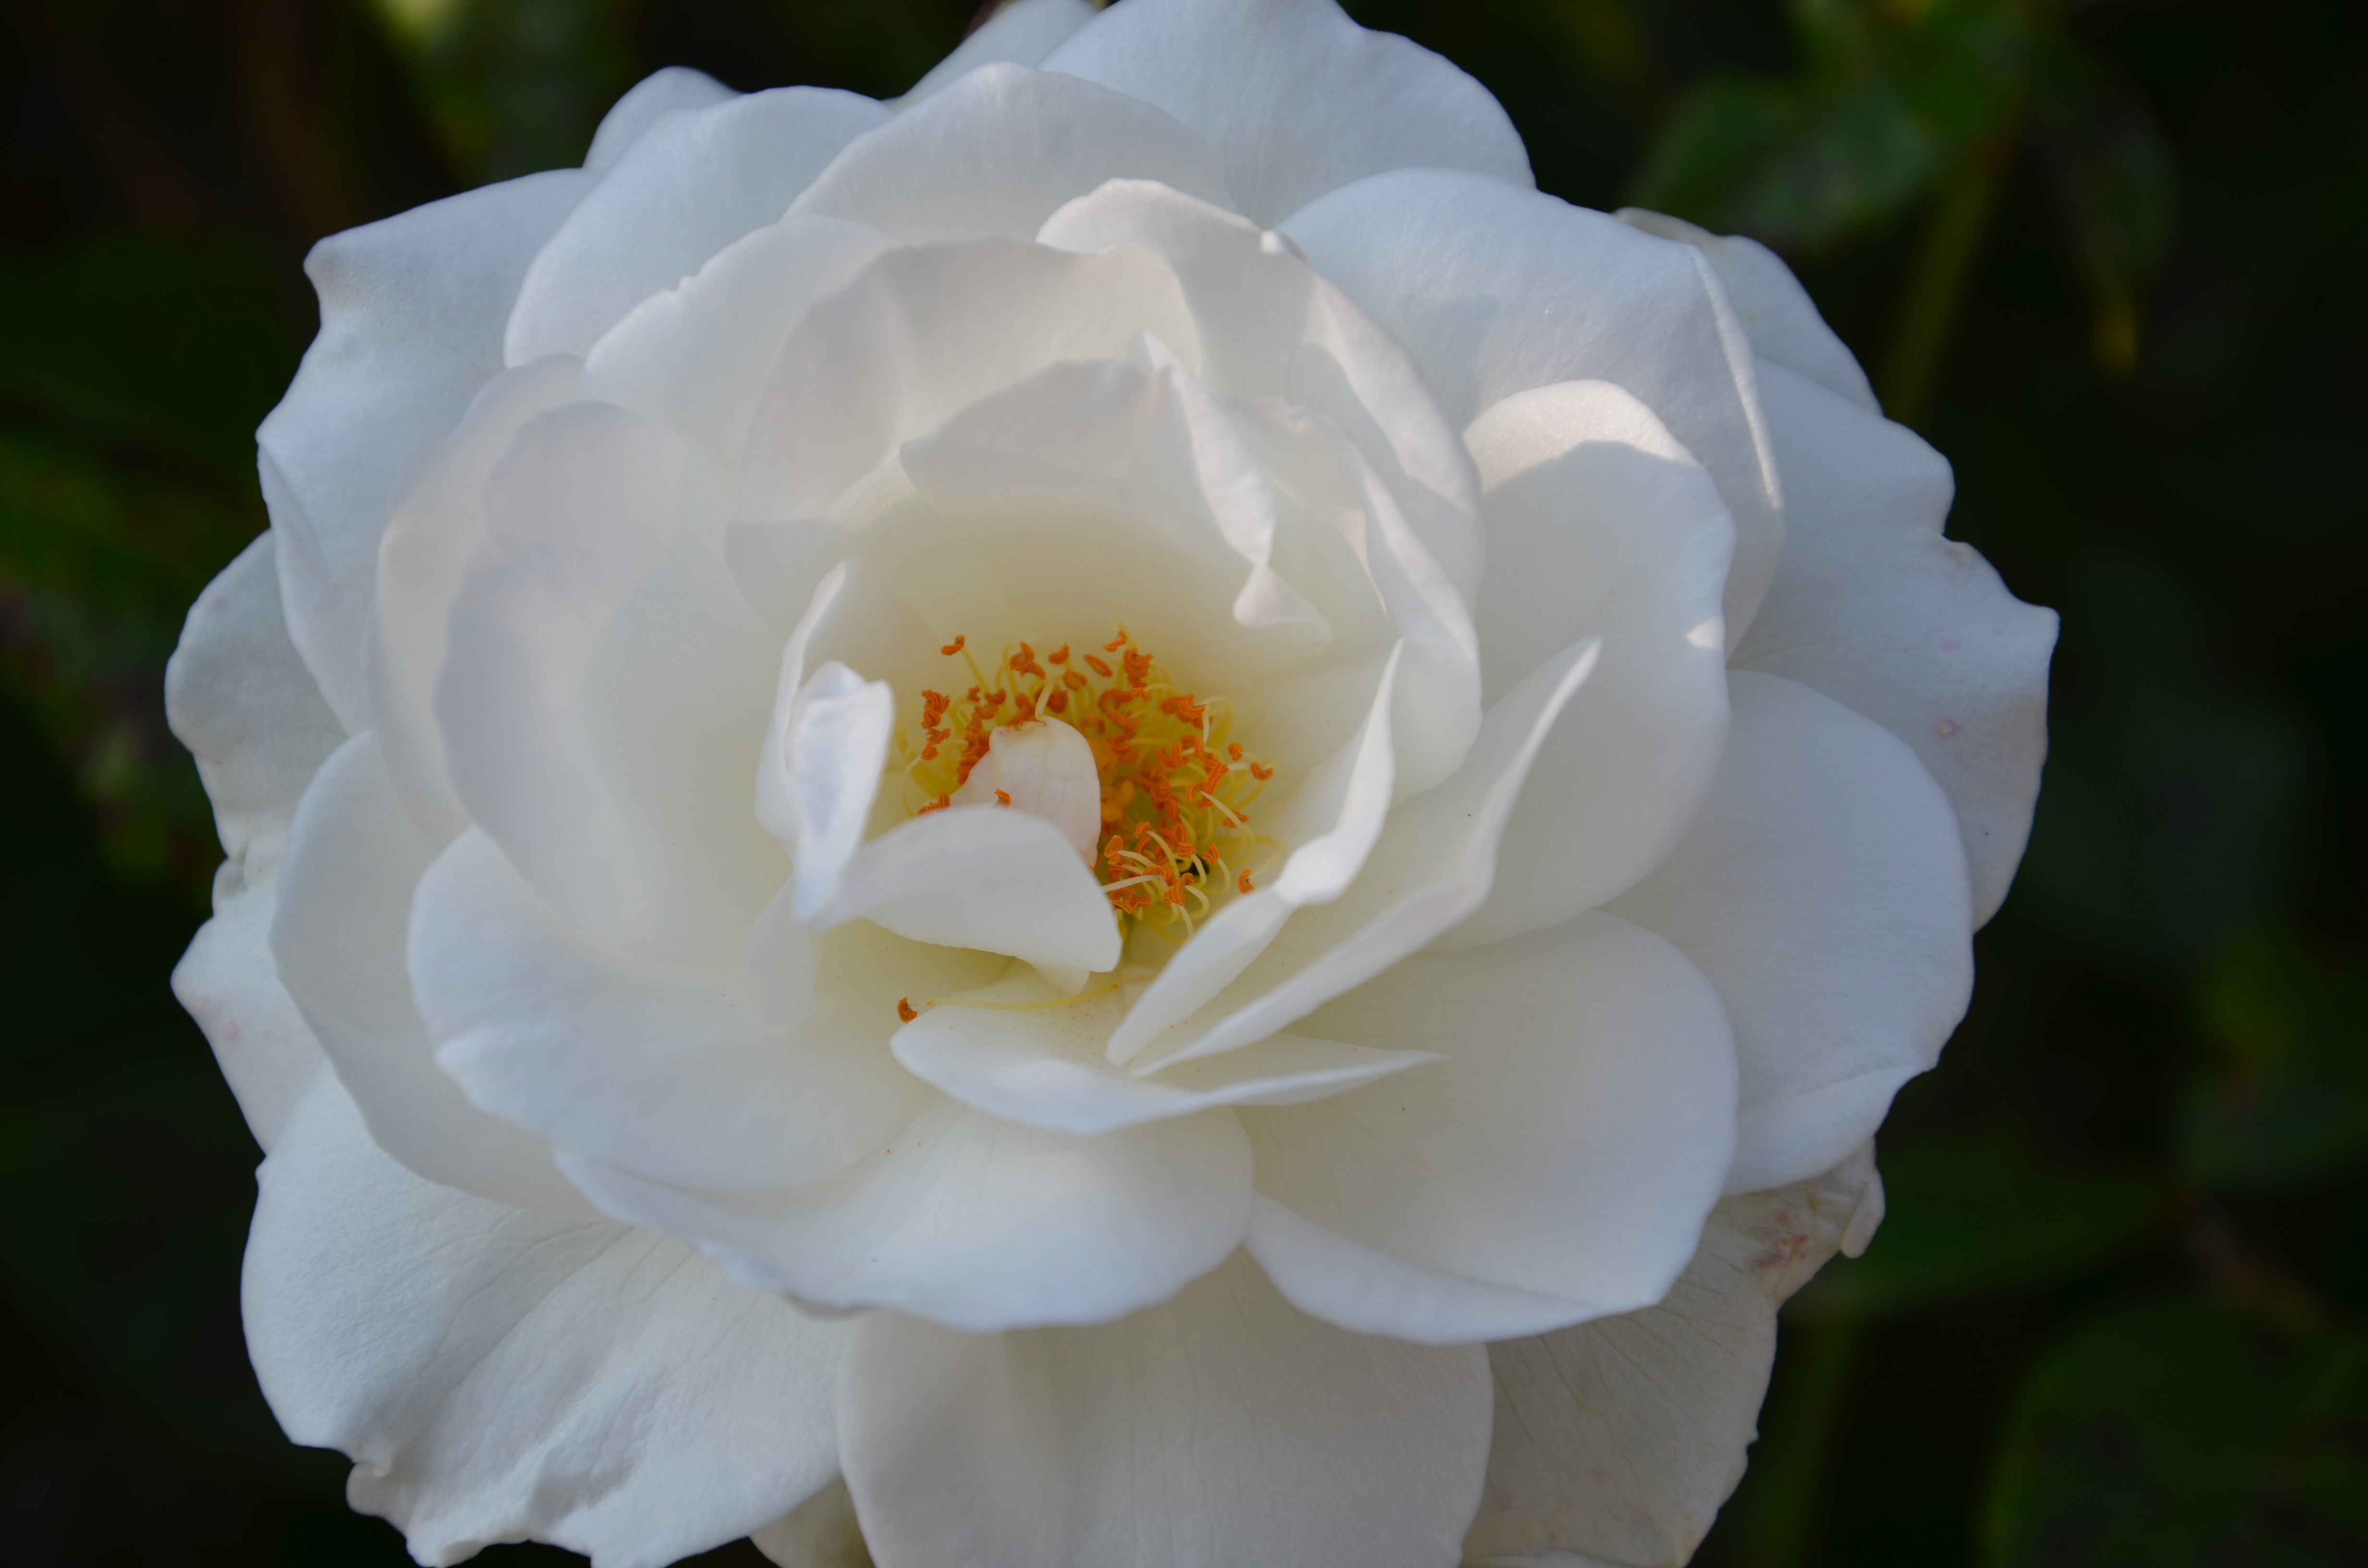
blossom, plant, white, flower, petal, rose, flora, petals, floribunda, rose bloom, macro photography, white rose, flowering plant, garden roses, rose family, land plant, rosa centifolia, camellia sasanqua, japanese camellia